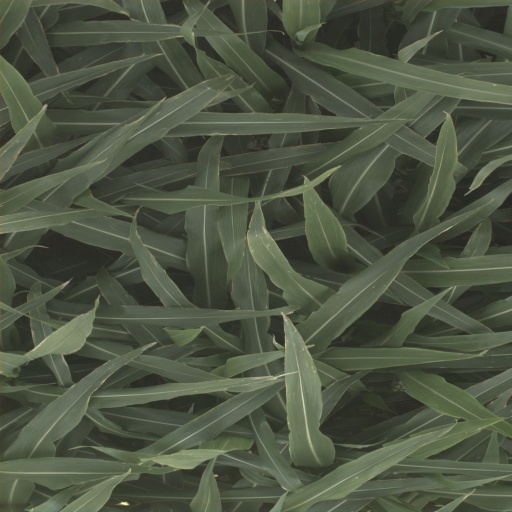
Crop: sorghum